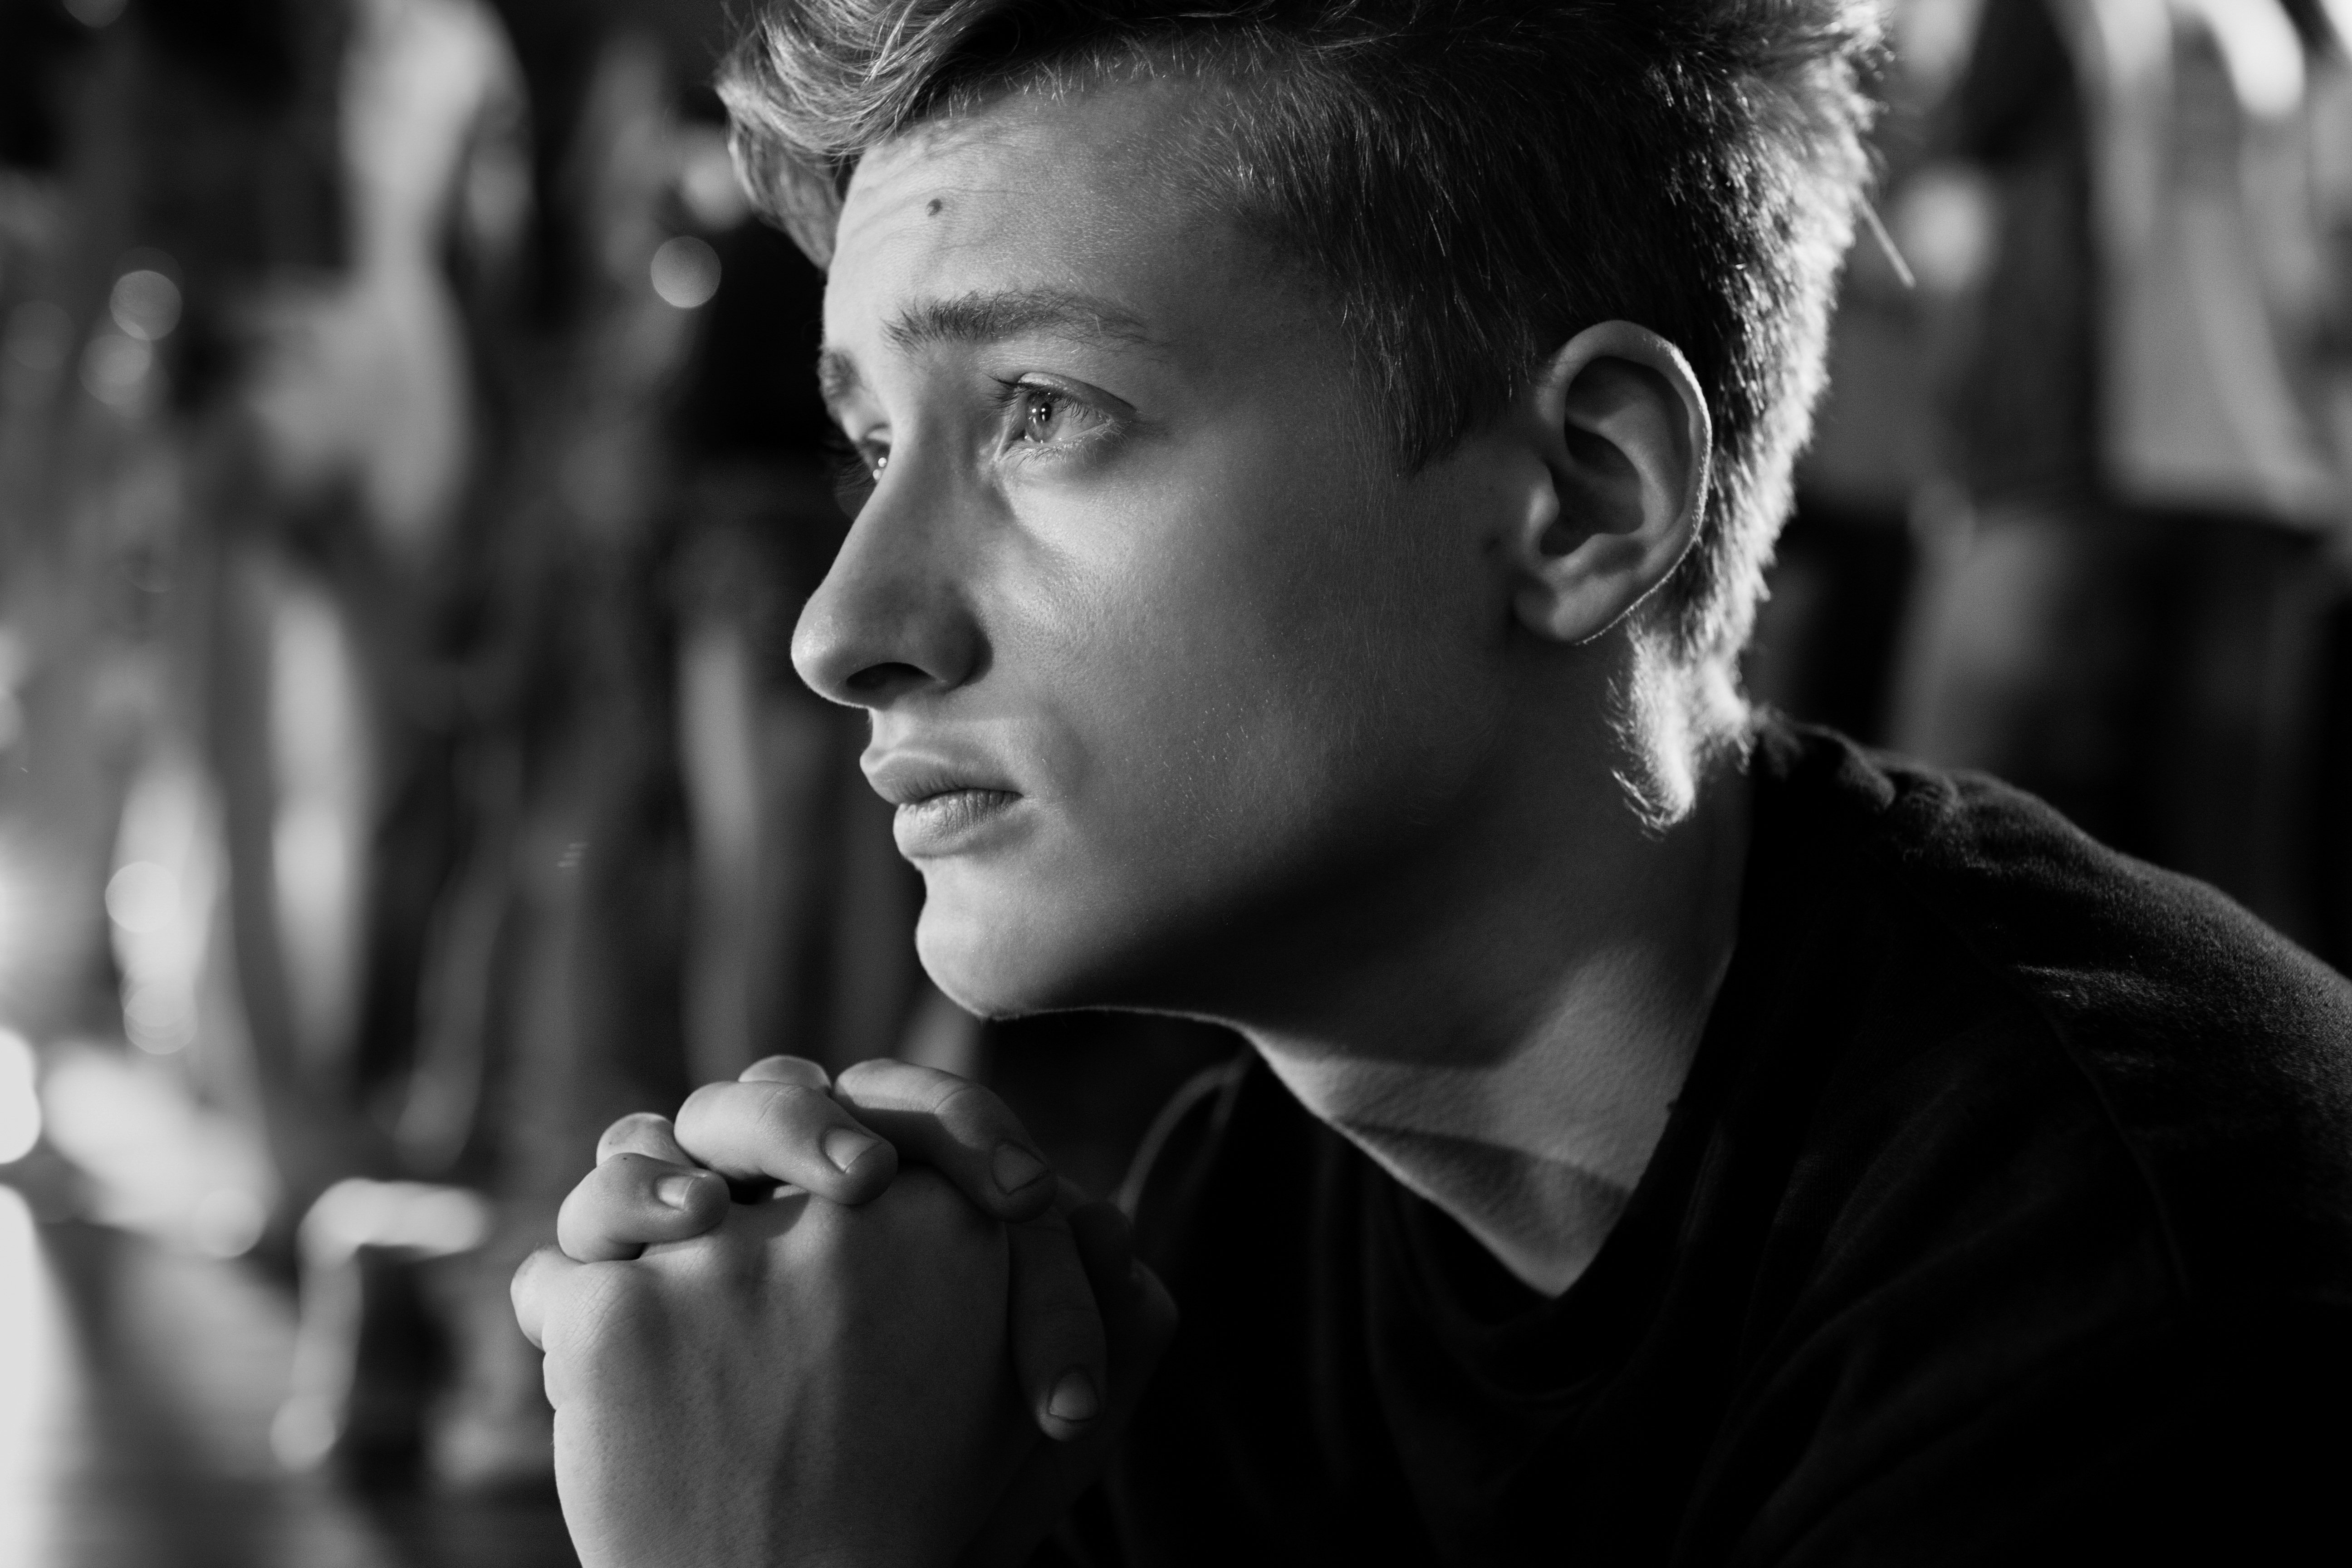
man, person, black and white, photography, view, male, guy, portrait, model, black, monochrome, jacket, facial expression, smile, bandana, eyes, head, beauty, style, posture, photoshoot, attractive, emotion, life style, monochrome photography, portrait photography, film noir, men's